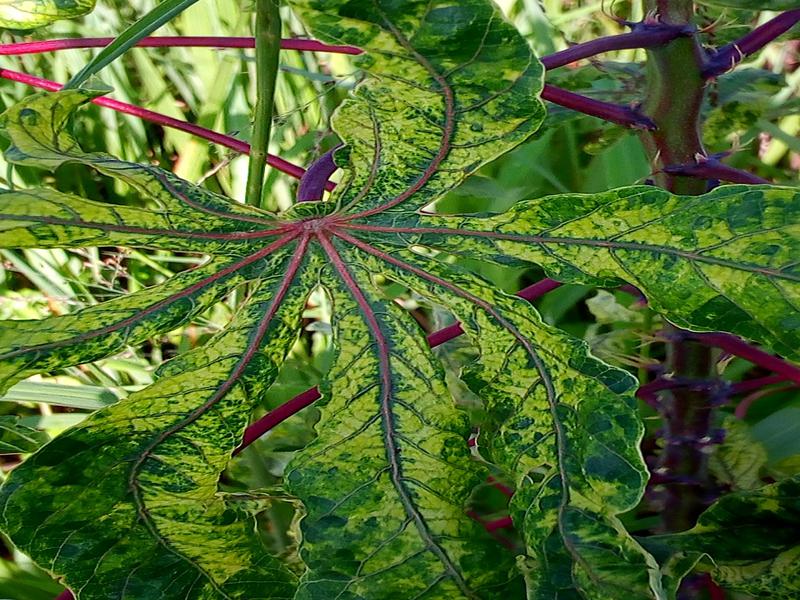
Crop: cassava
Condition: mosaic_disease